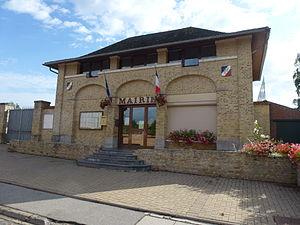
Louches est une commune française située dans le département du Pas-de-Calais en région Hauts-de-France.